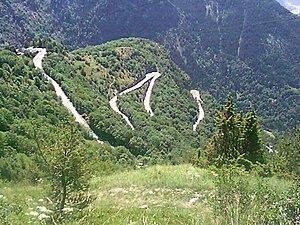
Huez est une commune française située dans le département de l'Isère en région Auvergne-Rhône-Alpes.